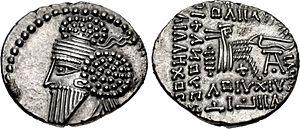
La guerre parthique de Trajan regroupe l'ensemble des campagnes menées par Trajan entre 114 et 117 pour étendre les limites de l'Empire romain en Orient. Elle fait suite à une succession de conflits plus ou moins importants entre Rome et le royaume des Parthes qui se disputent notamment la suprématie sur le royaume-tampon d'Arménie.
Khosrô Iᵉʳ de Parthie, ou Osroes Iᵉʳ est un roi parthe ayant régné de 109 à 129 ap. J.-C., en concurrence avec Vologèse III.